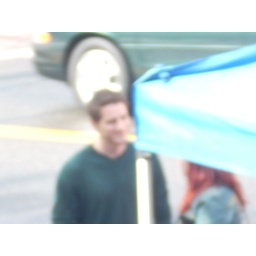
Eli Stone shot an episode outside our balcony in Burbank, turning the street into San Francisco for one day.